Tattooing in China

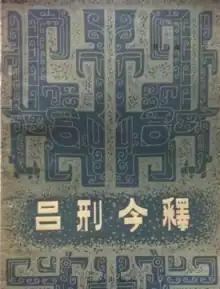
"Lü Xing" is an ancient Chinese book that records legal principles, judicial system, and atonement.

Tattoos have been documented since the ancient Shang dynasty, when the Zhou refugees Wu Taibo and Zhongyong were recorded cutting their hair and tattooing themselves to gain the acceptance of the Jingman people of the Yangtze River Delta prior to the establishment of the state of Wu.